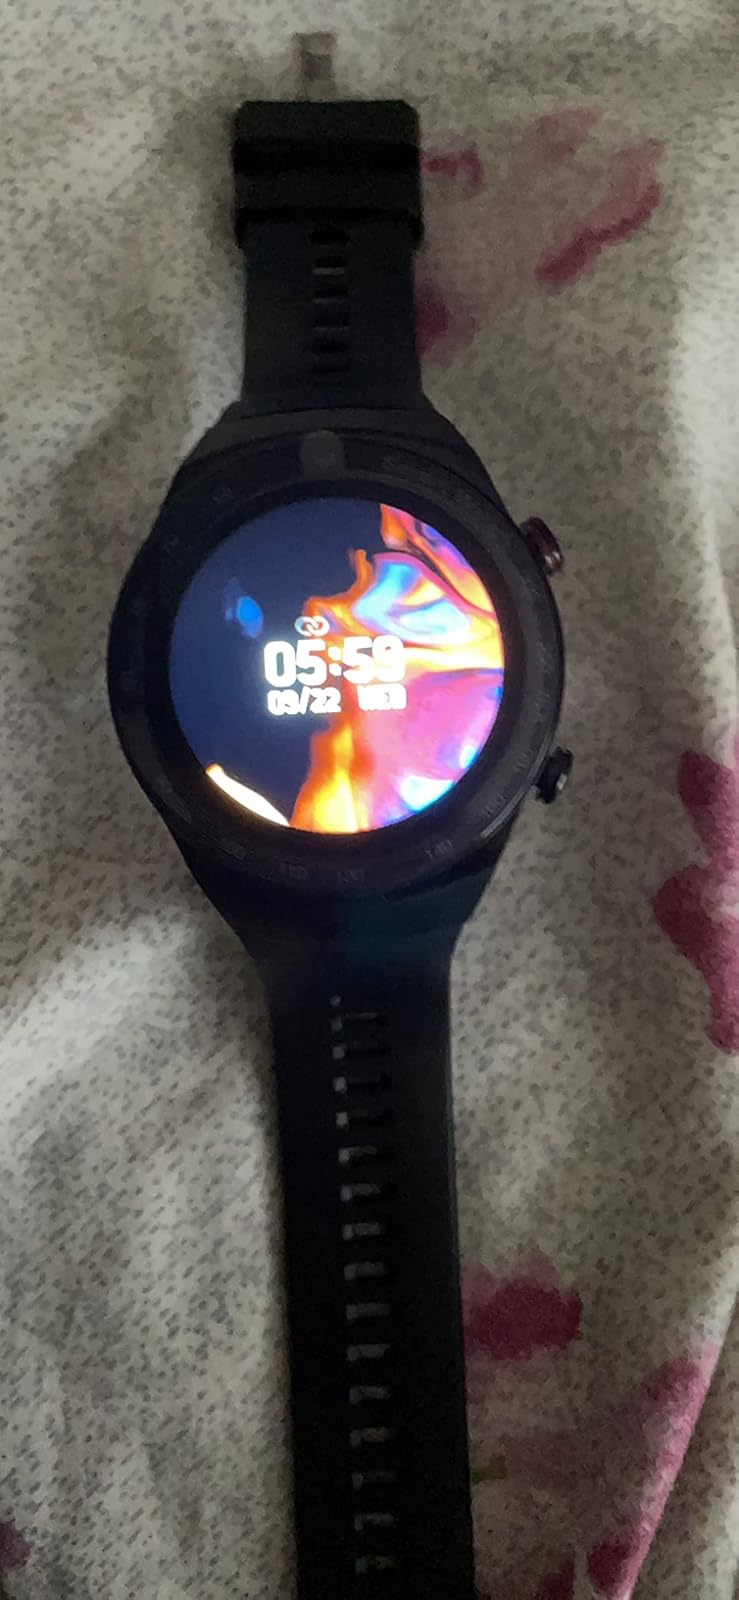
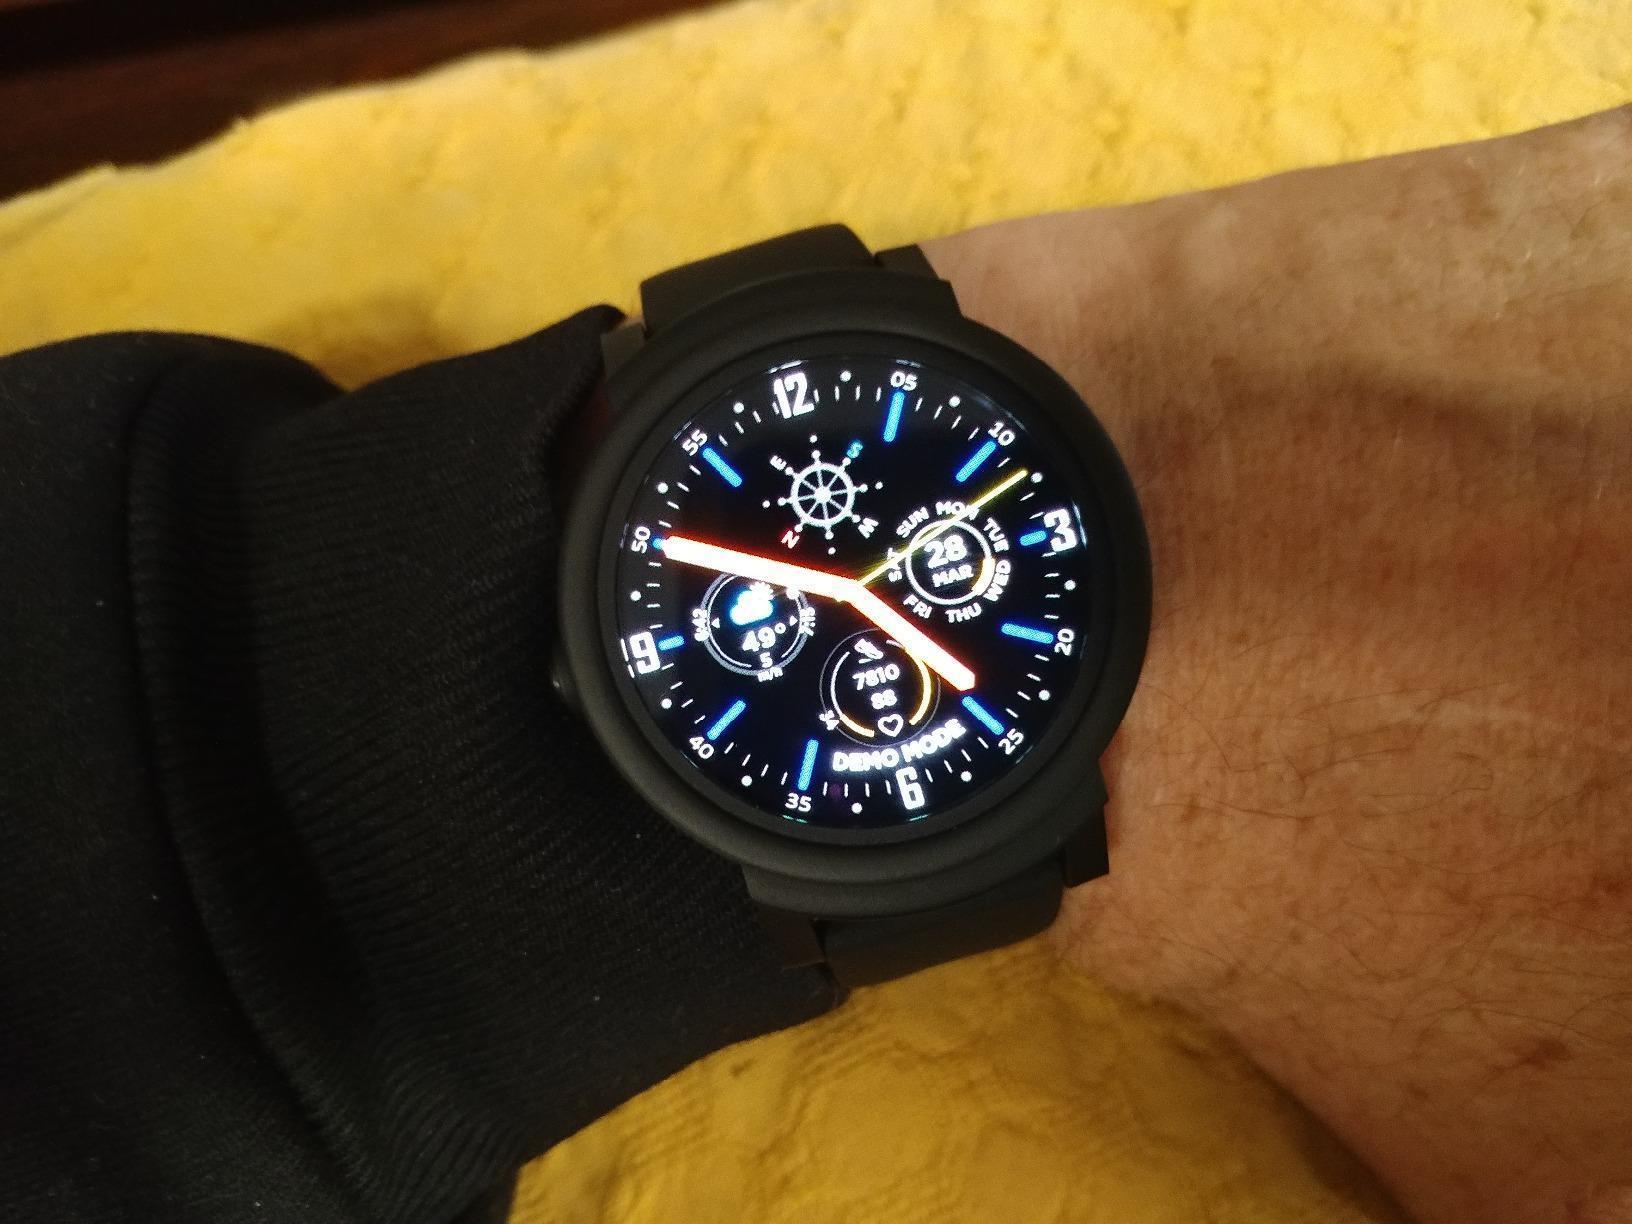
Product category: smartwatch
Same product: no